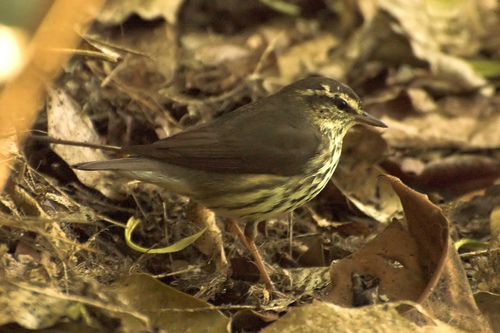
this bird has an all brown back and wings, but a streaked breast, belly and abdomen and a small, thin bill.
a bird with a small pointed bill and dotted black and white breast.
this is a bird with a yellow spotted belly and breast and a pointy beak.
this bird is brown with white on its stomach and has a very short beak.
the breast,side, cheek and throat are yellow with brown hash marks with the rest of the body solid brown.
this bird is brown with yellow and has a long, pointy beak.
this bird is gray and yellow in color, with a sharp beak.
this bird has brown wings and crown, with a striped yellow and brown belly.
a gray bird with yellow striped abdomen and belly, yellow spotted head and small black bill.
this bird has a brown crown, bill and secondaries, black eyes, and a brown and yellow breast and abdomen.
Species: Northern Waterthrush